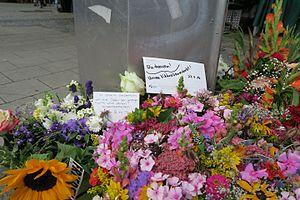
La fusillade du 22 juillet 2016 à Munich a eu lieu dans un centre commercial, dans le district de Moosach, à Munich en Allemagne.